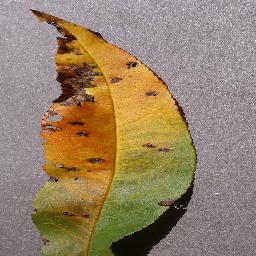
Label: Peach___Bacterial_spot